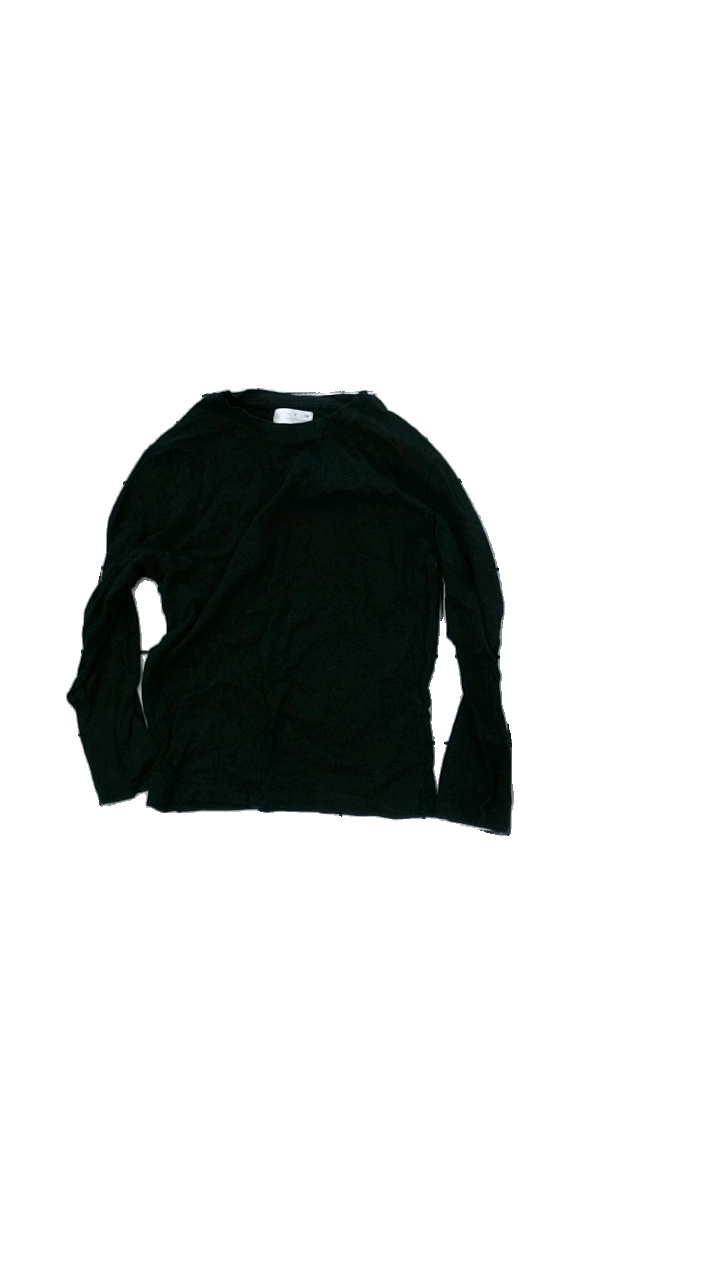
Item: Top (Children)
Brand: Zara
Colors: Black
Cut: Regular
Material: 100% cotton
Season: All
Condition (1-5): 4
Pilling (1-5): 5
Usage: Reuse
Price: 50-100